Enzyme

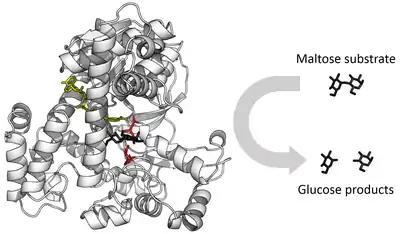
Ribbon diagram of glycosidase with an arrow showing the cleavage of the maltose sugar substrate into two glucose products.

An enzyme is a protein that acts as a biological catalyst, accelerating chemical reactions without being consumed in the process. The molecules on which enzymes act are called substrates, which are converted into products. Nearly all metabolic processes within a cell depend on enzyme catalysis to occur at biologically relevant rates. Metabolic pathways are typically composed of a series of enzyme-catalyzed steps. The study of enzymes is known as "enzymology", and a related field focuses on pseudoenzymes—proteins that have lost catalytic activity but may retain regulatory or scaffolding functions, often indicated by alterations in their amino acid sequences or unusual 'pseudocatalytic' behavior.